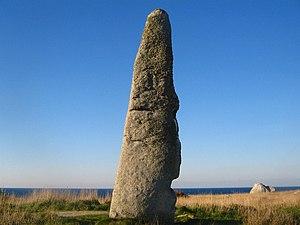
Menhirs de Cam Louis de la commune de Plouescat, datant de l'âge de bronze (oeuvre mégalithes).
Cet article recense les monuments historiques français classés en 1909.
Plouescat [pluɛskat] est une commune française de Bretagne, située sur le littoral nord du département du Finistère. Le gentilé est Plouescatais, Plouescataise. La ville se situe à l'ouest du Léon. C'est aussi une station balnéaire réputée dans la région, qui attire de nombreux touristes.
Cet article recense une partie des monuments historiques du Finistère, en France.